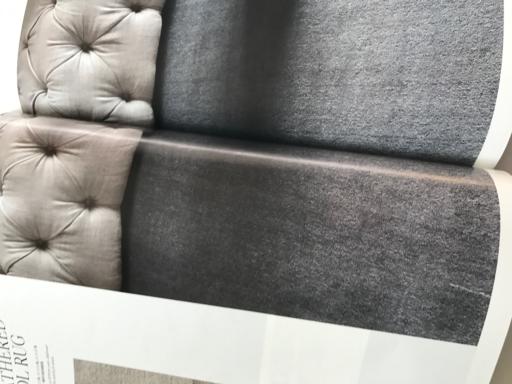
Label: paper